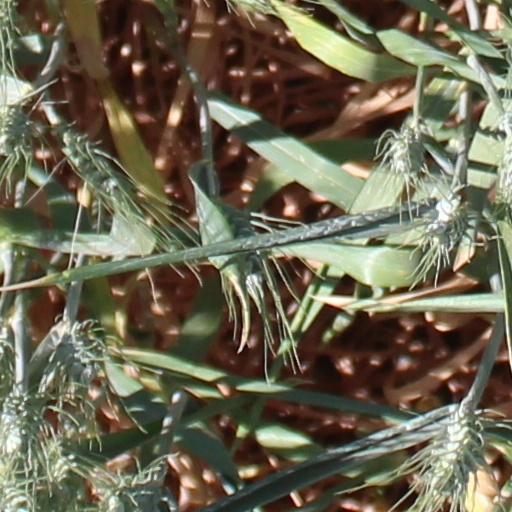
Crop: wheat